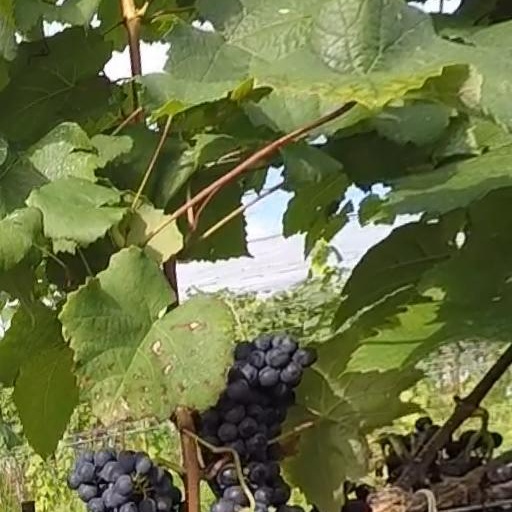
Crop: grape